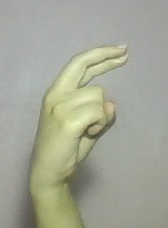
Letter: zay